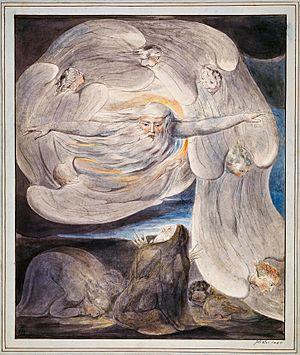
Les Illustrations du Livre de Job est un livre d'artiste de William Blake, publié en 1826, composé d'une série de vingt-deux gravures en taille-douce, qui illustrent le Livre de Job. Cette série, éditée à 315 exemplaires, est complétée par deux séries d'aquarelles préparatoires sur le même sujet, et par plusieurs autres œuvres.